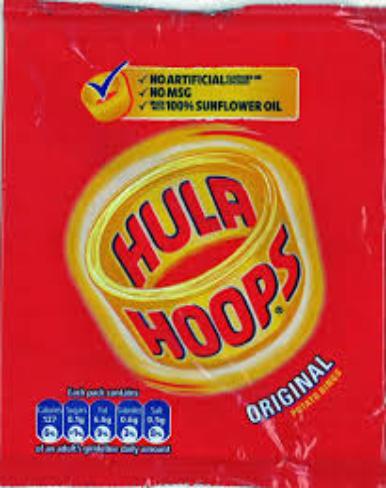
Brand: Hula Hoops
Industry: Food